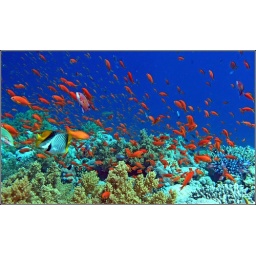
more red fish in the red sea